Friends Advice

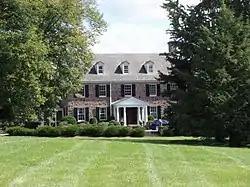
Friends Advice, September 2012

Friends Advice is a historic home and national historic district located at Boyds, Montgomery County, Maryland, United States. It is an estate dominated by a main house of local sandstone in the impressive overall image of a Georgian plantation house. The earliest portion, the ca. 1806 Federal style block, sits on a stone foundation with a gable roof and gabled dormers. Later additions include a Colonial Revival-style block constructed in 1939–40; a Federal style block of the first quarter of the 19th century; and a frame block constructed in 1882 on the foundation of an 18th-century log structure. General Albert C. Wedemeyer (1897-1989) and his wife, whose family owned this property since the 18th century, used this estate as their permanent home throughout his military career and after his retirement in 1951, until his death in 1989.